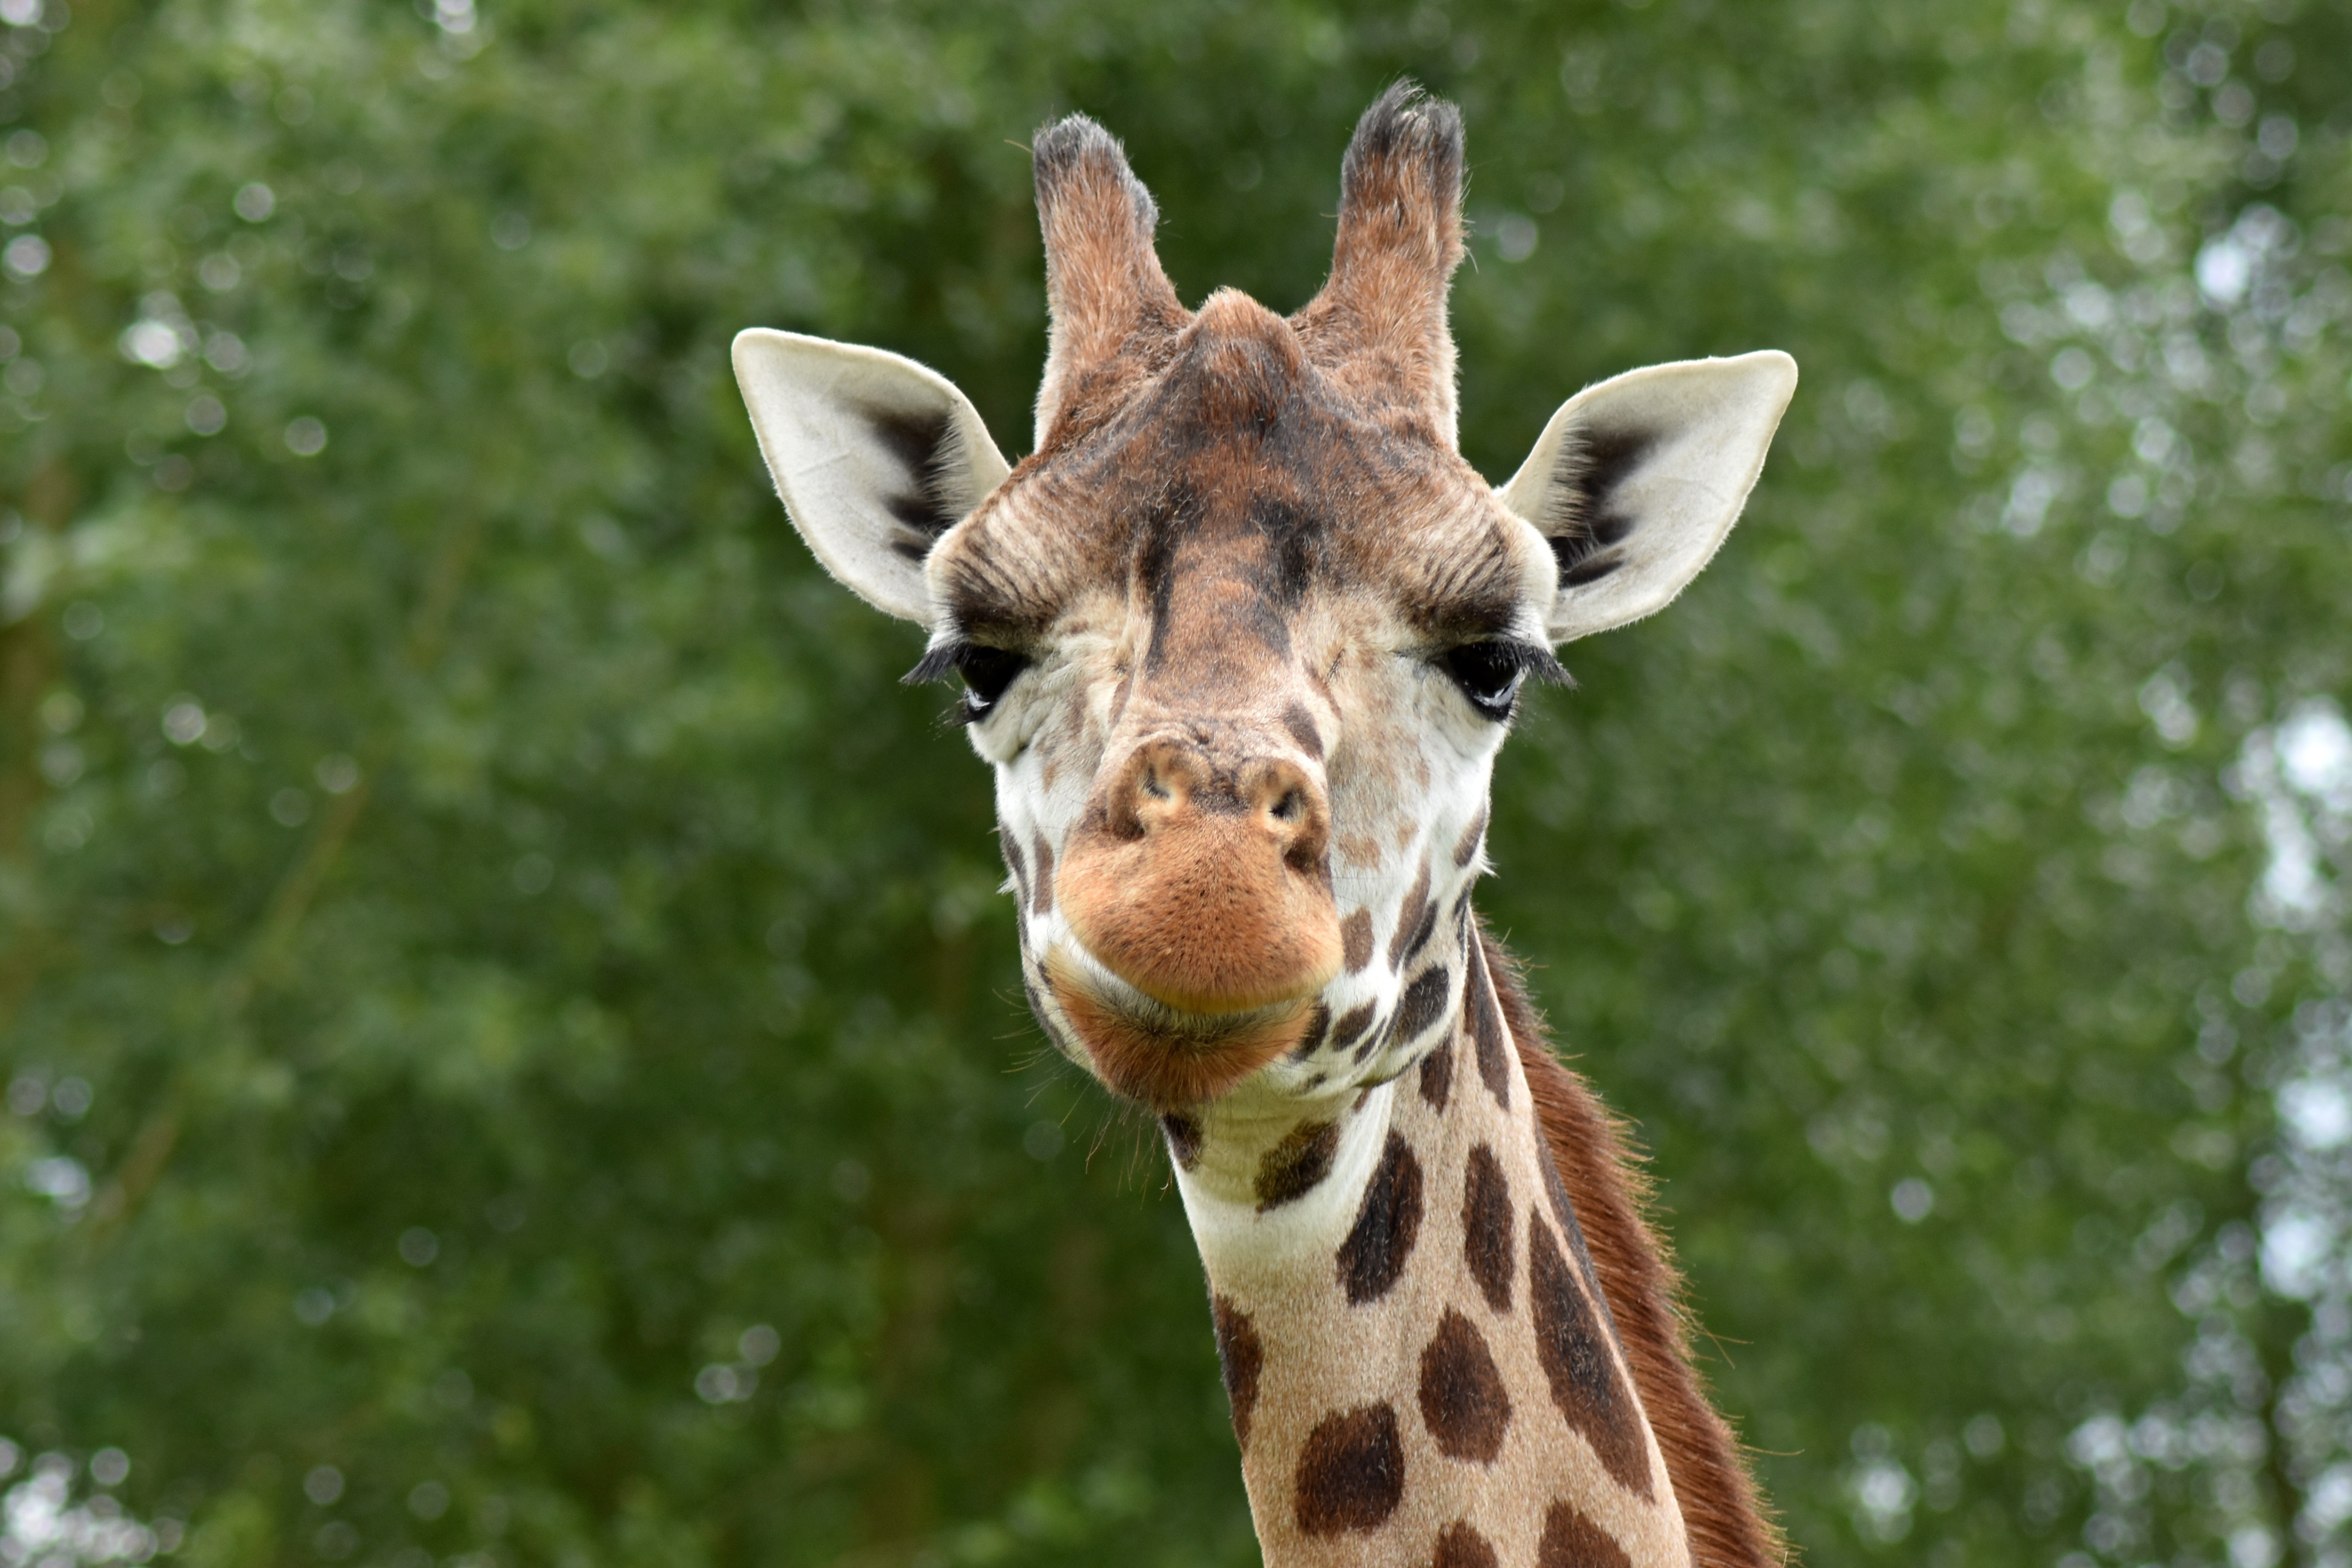
animal, cute, wildlife, wild, zoo, africa, mammal, fauna, giraffe, neck, vertebrate, safari, giraffidae